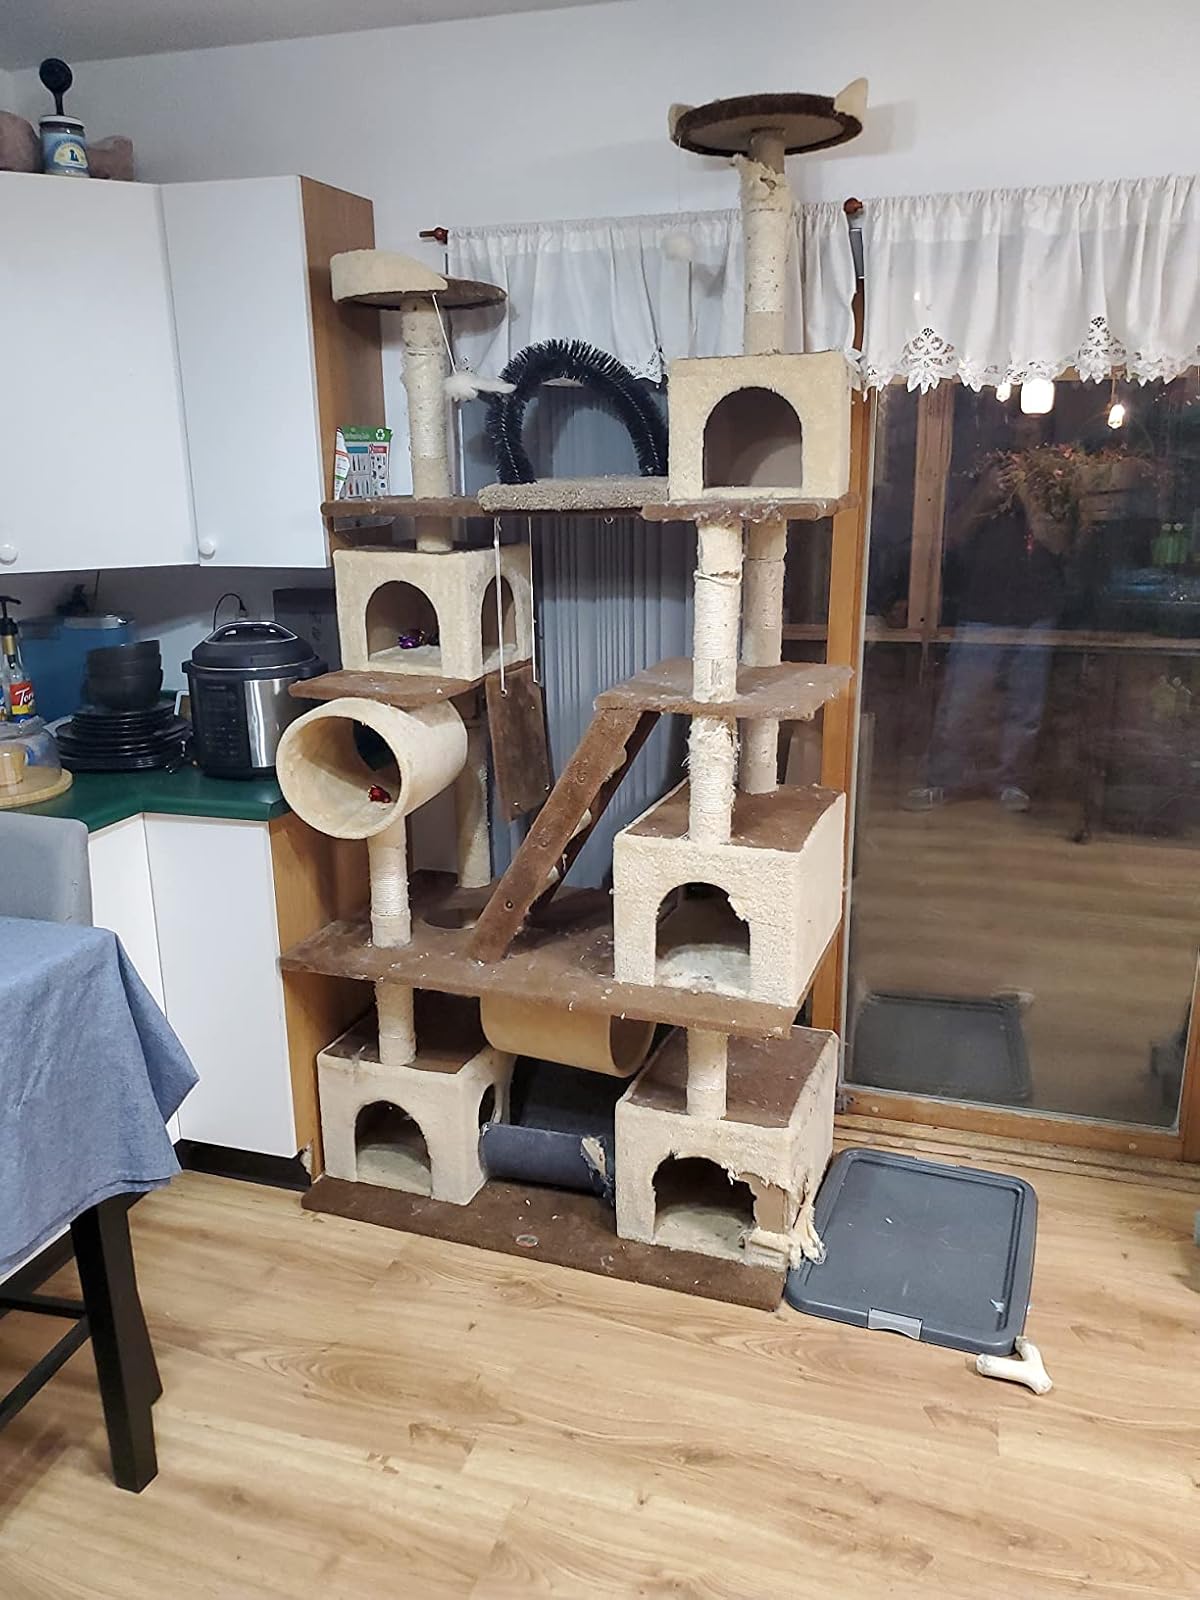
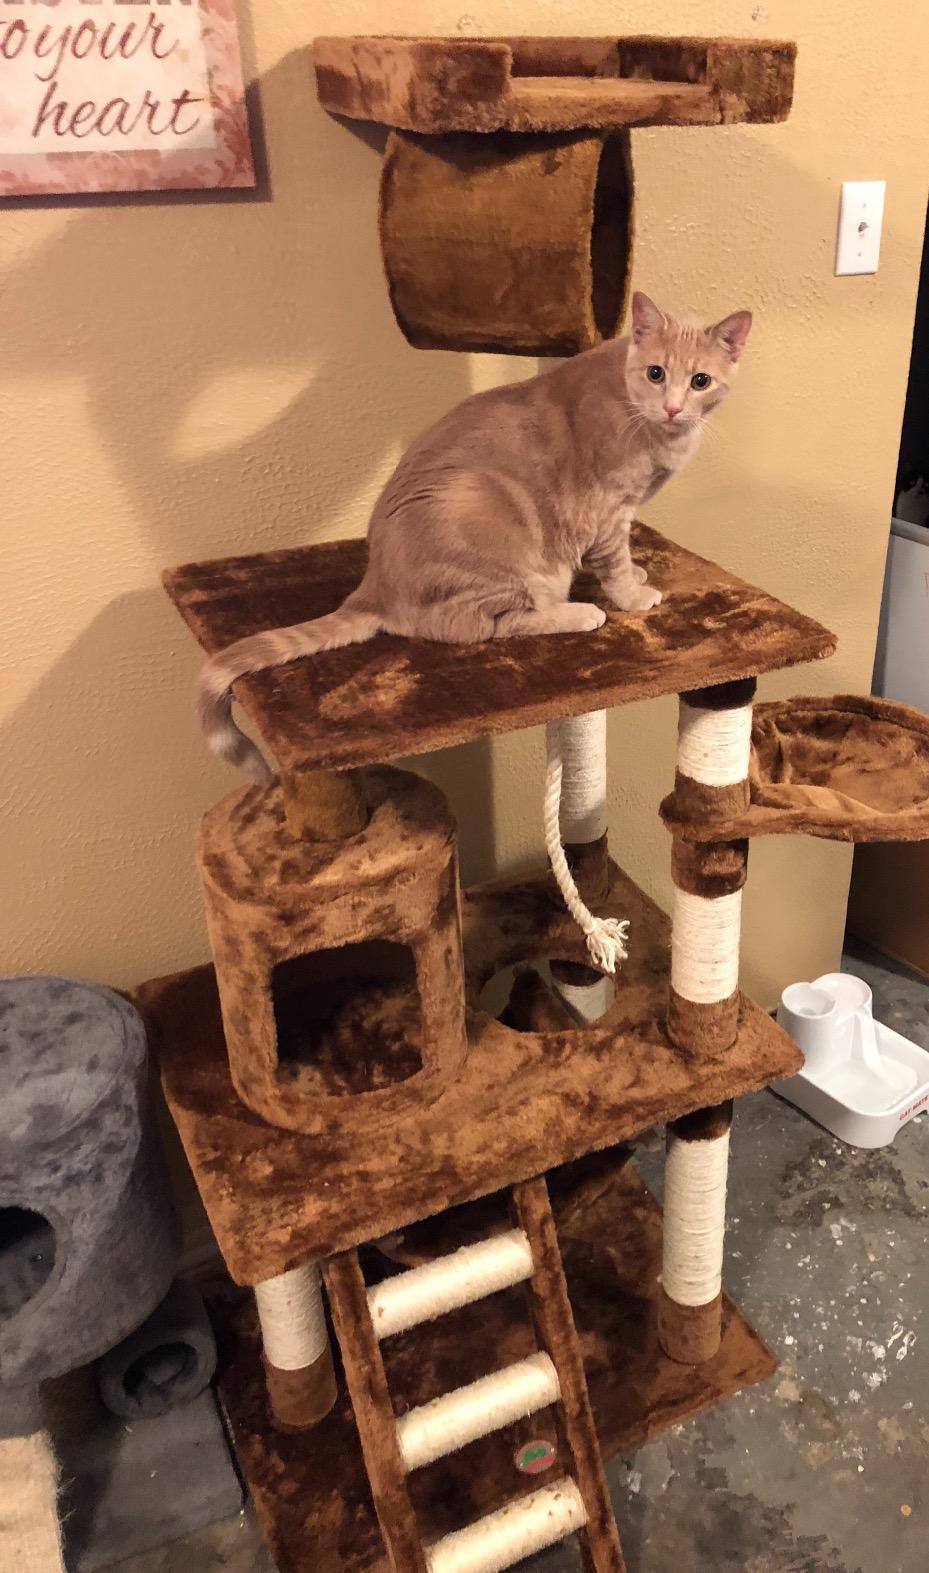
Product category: items_cat tree
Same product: no